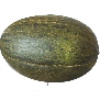
Label: melon_piel_de_sapo